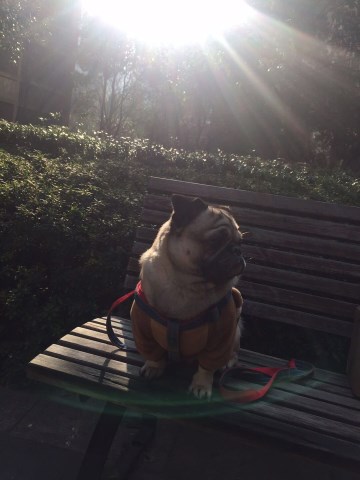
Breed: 798-n000130-pug